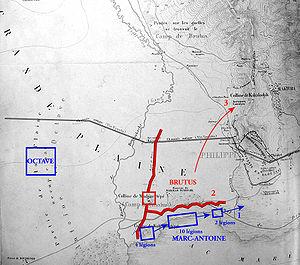
Caius Cassius Longinus, dit Cassius, né vers 87-86 av. J.-C. et mort début octobre 42 av. J.-C. à la deuxième bataille de Philippes, est un homme politique et un général de la fin de la République romaine.
La bataille de Phillipe voit, au cours de deux affrontements successifs, les triumvirs Octave et Antoine vaincre les républicains Brutus et Cassius dans la plaine à l'ouest de Philippes, en Macédoine orientale. Cette défaite sonne le glas des espoirs du Sénat de préserver le régime républicain.
Marc Antoine, en latin Marcus Antonius, est un homme politique et militaire romain, né le 14 janvier 83 av. J.-C. et mort le 1ᵉʳ août 30 av. J.-C.